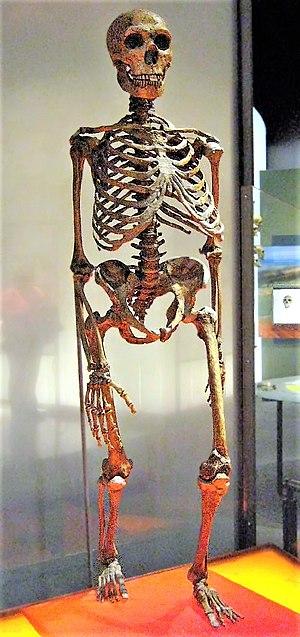
L'Homme de Néandertal, ou Néandertalien, est une espèce éteinte du genre Homo, qui a vécu en Europe, au Moyen-Orient et en Asie centrale, jusqu'à environ 30 000 ans avant le présent. Selon une étude génétique publiée en 2016, il partage avec l'Homme de Denisova un ancêtre commun remontant à environ 450 000 ans. Cet ancêtre partage lui-même avec Homo sapiens un ancêtre commun remontant à environ 660 000 ans. Les plus anciens Néandertaliens fossiles reconnus comme tels sont ceux de la Sima de los Huesos, datés de 430 000 ans.
La liste des espèces d'animaux disparus d'Europe comptabilise les animaux éteints, réintroduits et disparus localement d'Europe du Pliocène à l'Holocène.
Peștera cu Oase est un système karstique de galeries et de salles situées près de la ville d'Anina, dans le județ de Caraș-Severin, au sud-ouest de la Roumanie, où certains des plus vieux restes d'Homo sapiens d'Europe ont été découverts, âgés de 37 800 ans.